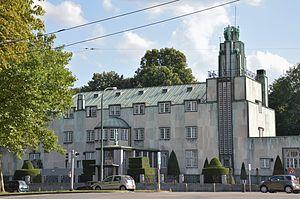
Palais Stoclet, avenue de Tervuren, n° 279/281 à Woluwé-Saint-Pierre.
Le palais Stoclet est situé au 279-281 avenue de Tervueren à Woluwe-Saint-Pierre, dans la région de Bruxelles-Capitale en Belgique.
Cet article recense le patrimoine immobilier protégé à Woluwe-Saint-Pierre. Le patrimoine immobilier protégé fait partie du patrimoine culturel en Belgique.
L'avenue de Tervueren est une longue avenue bordée d’arbres reliant Bruxelles à Tervuren.